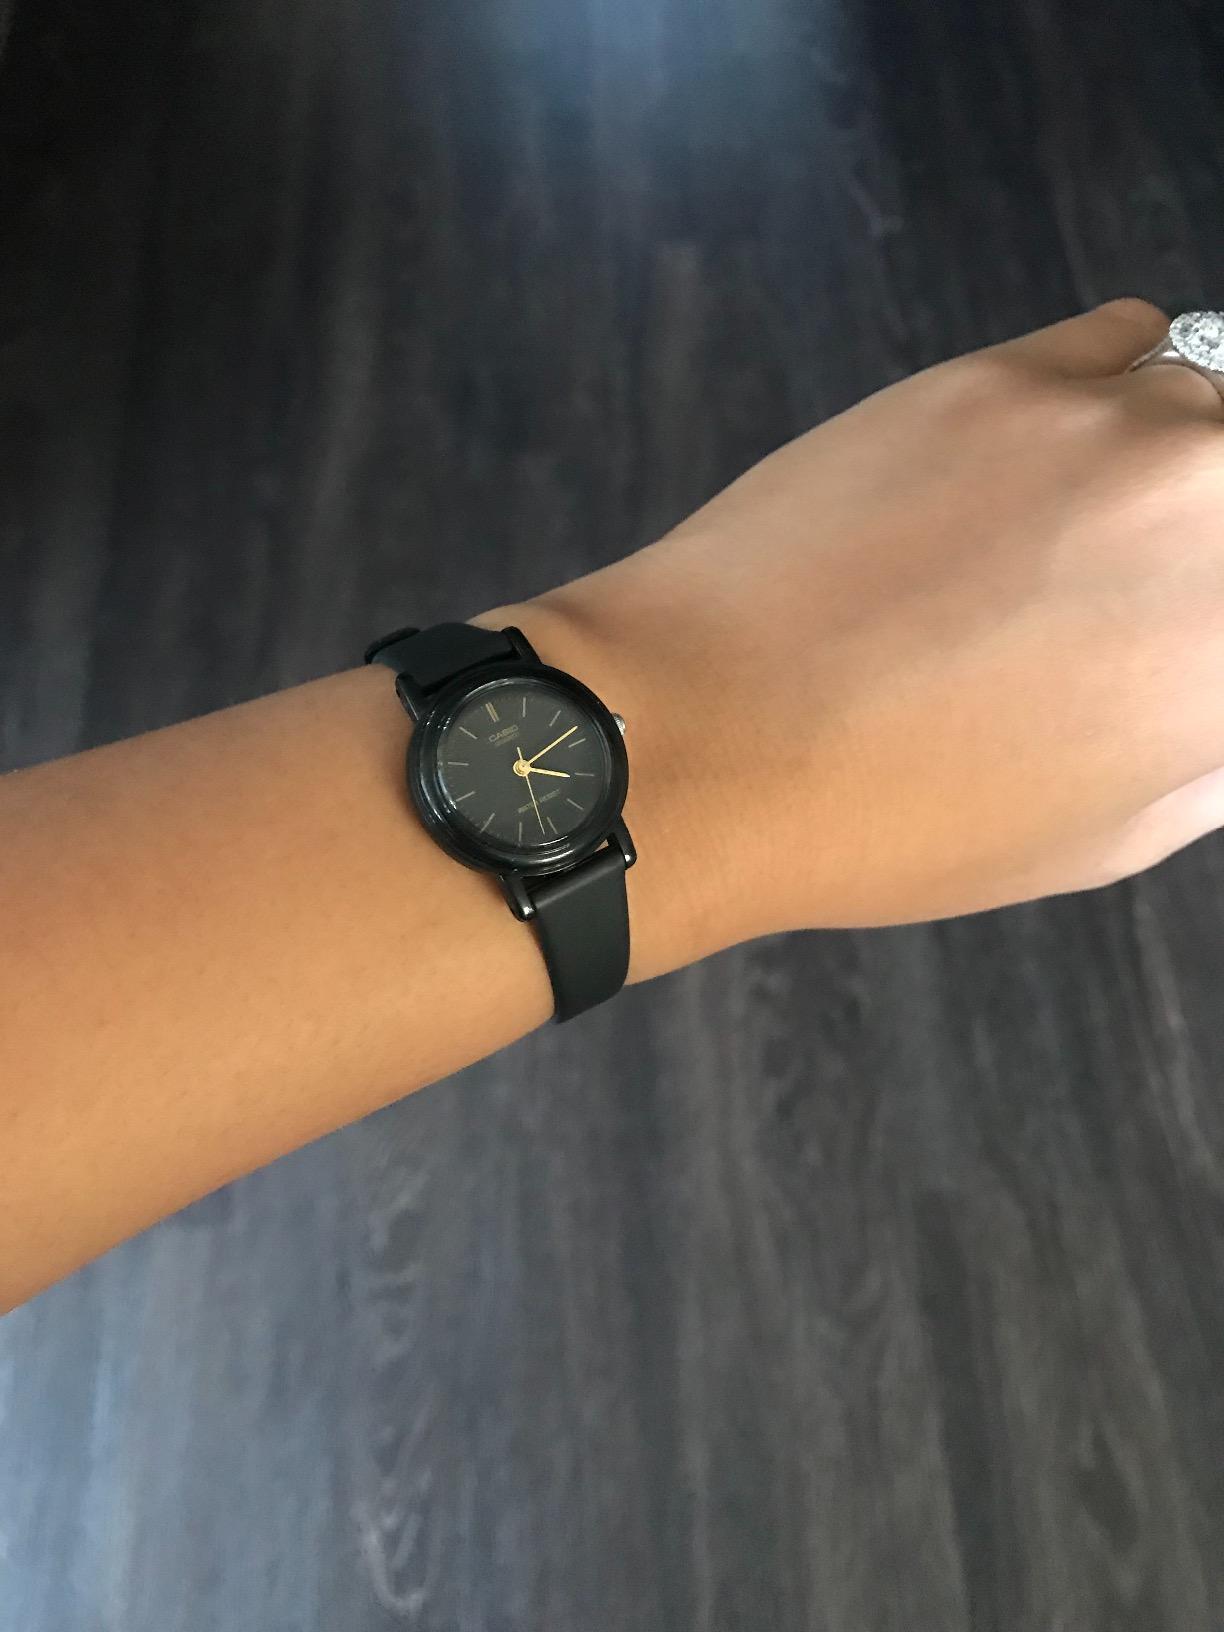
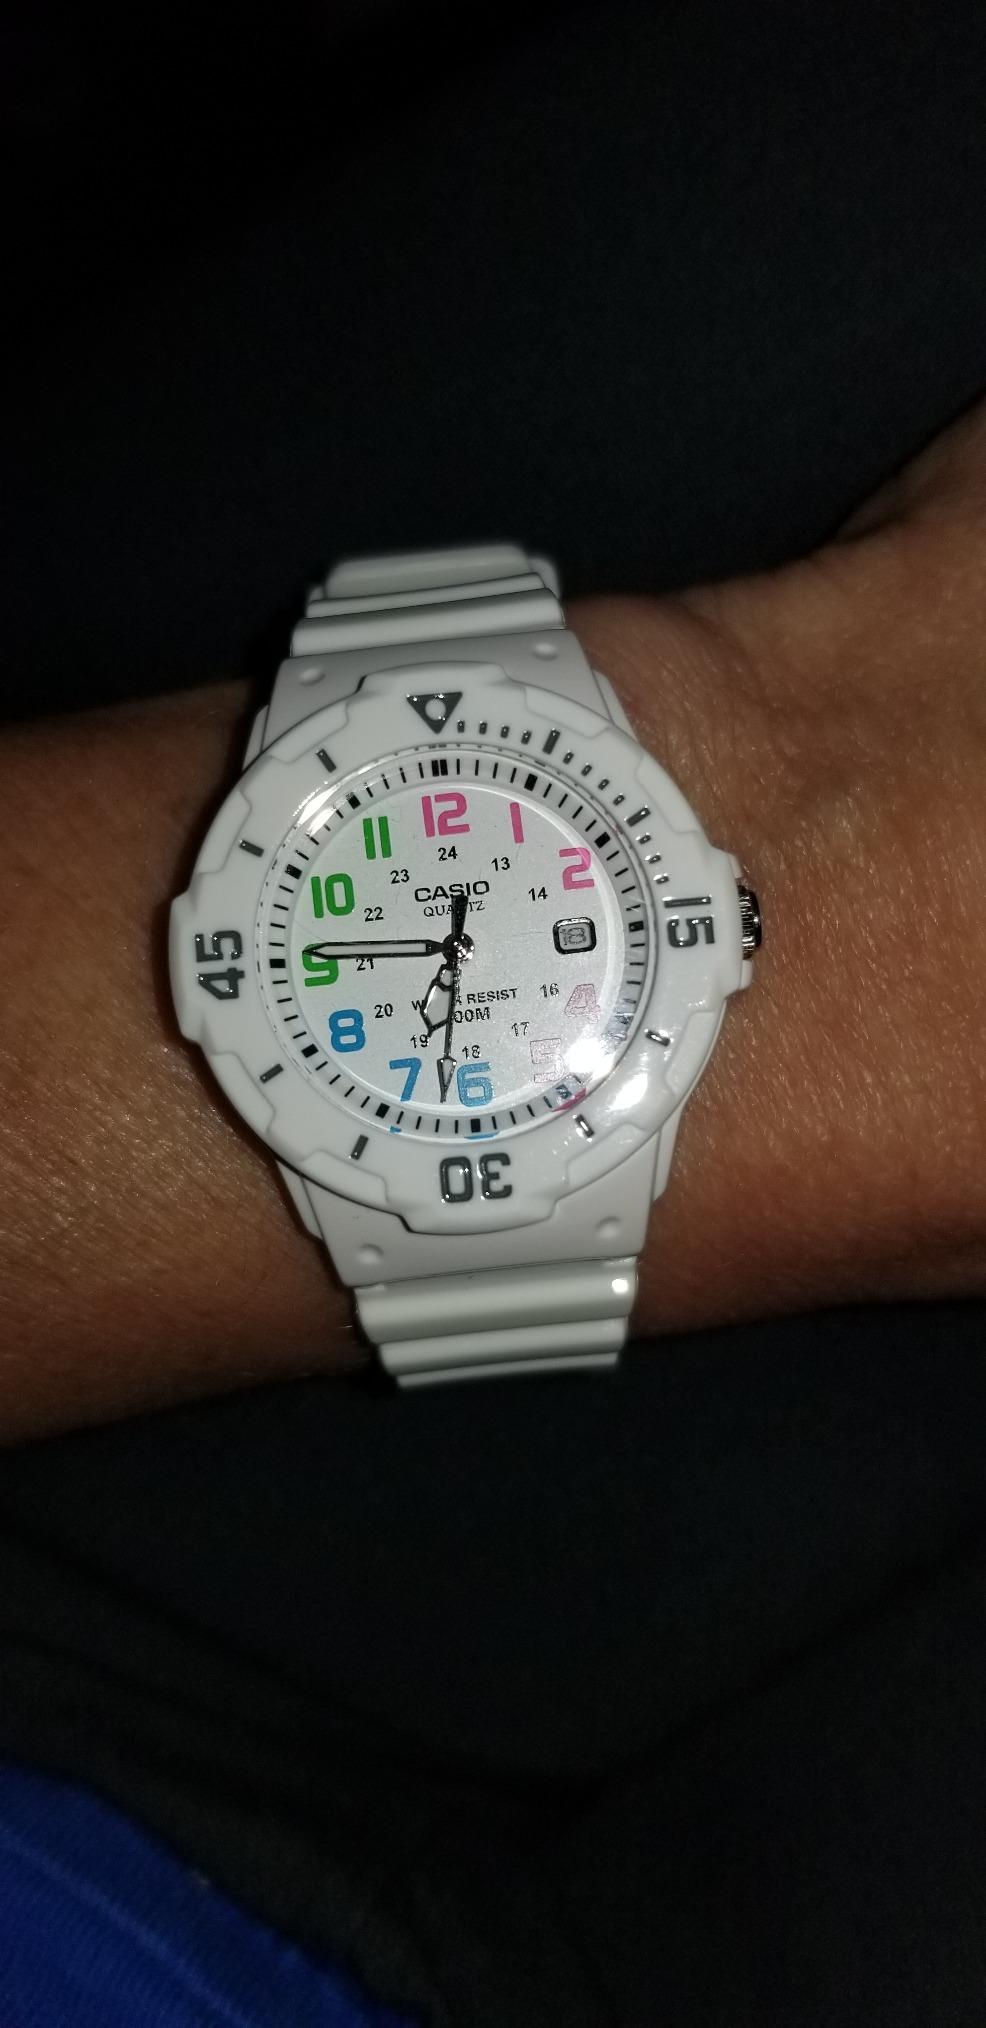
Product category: accessories_watch
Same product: no